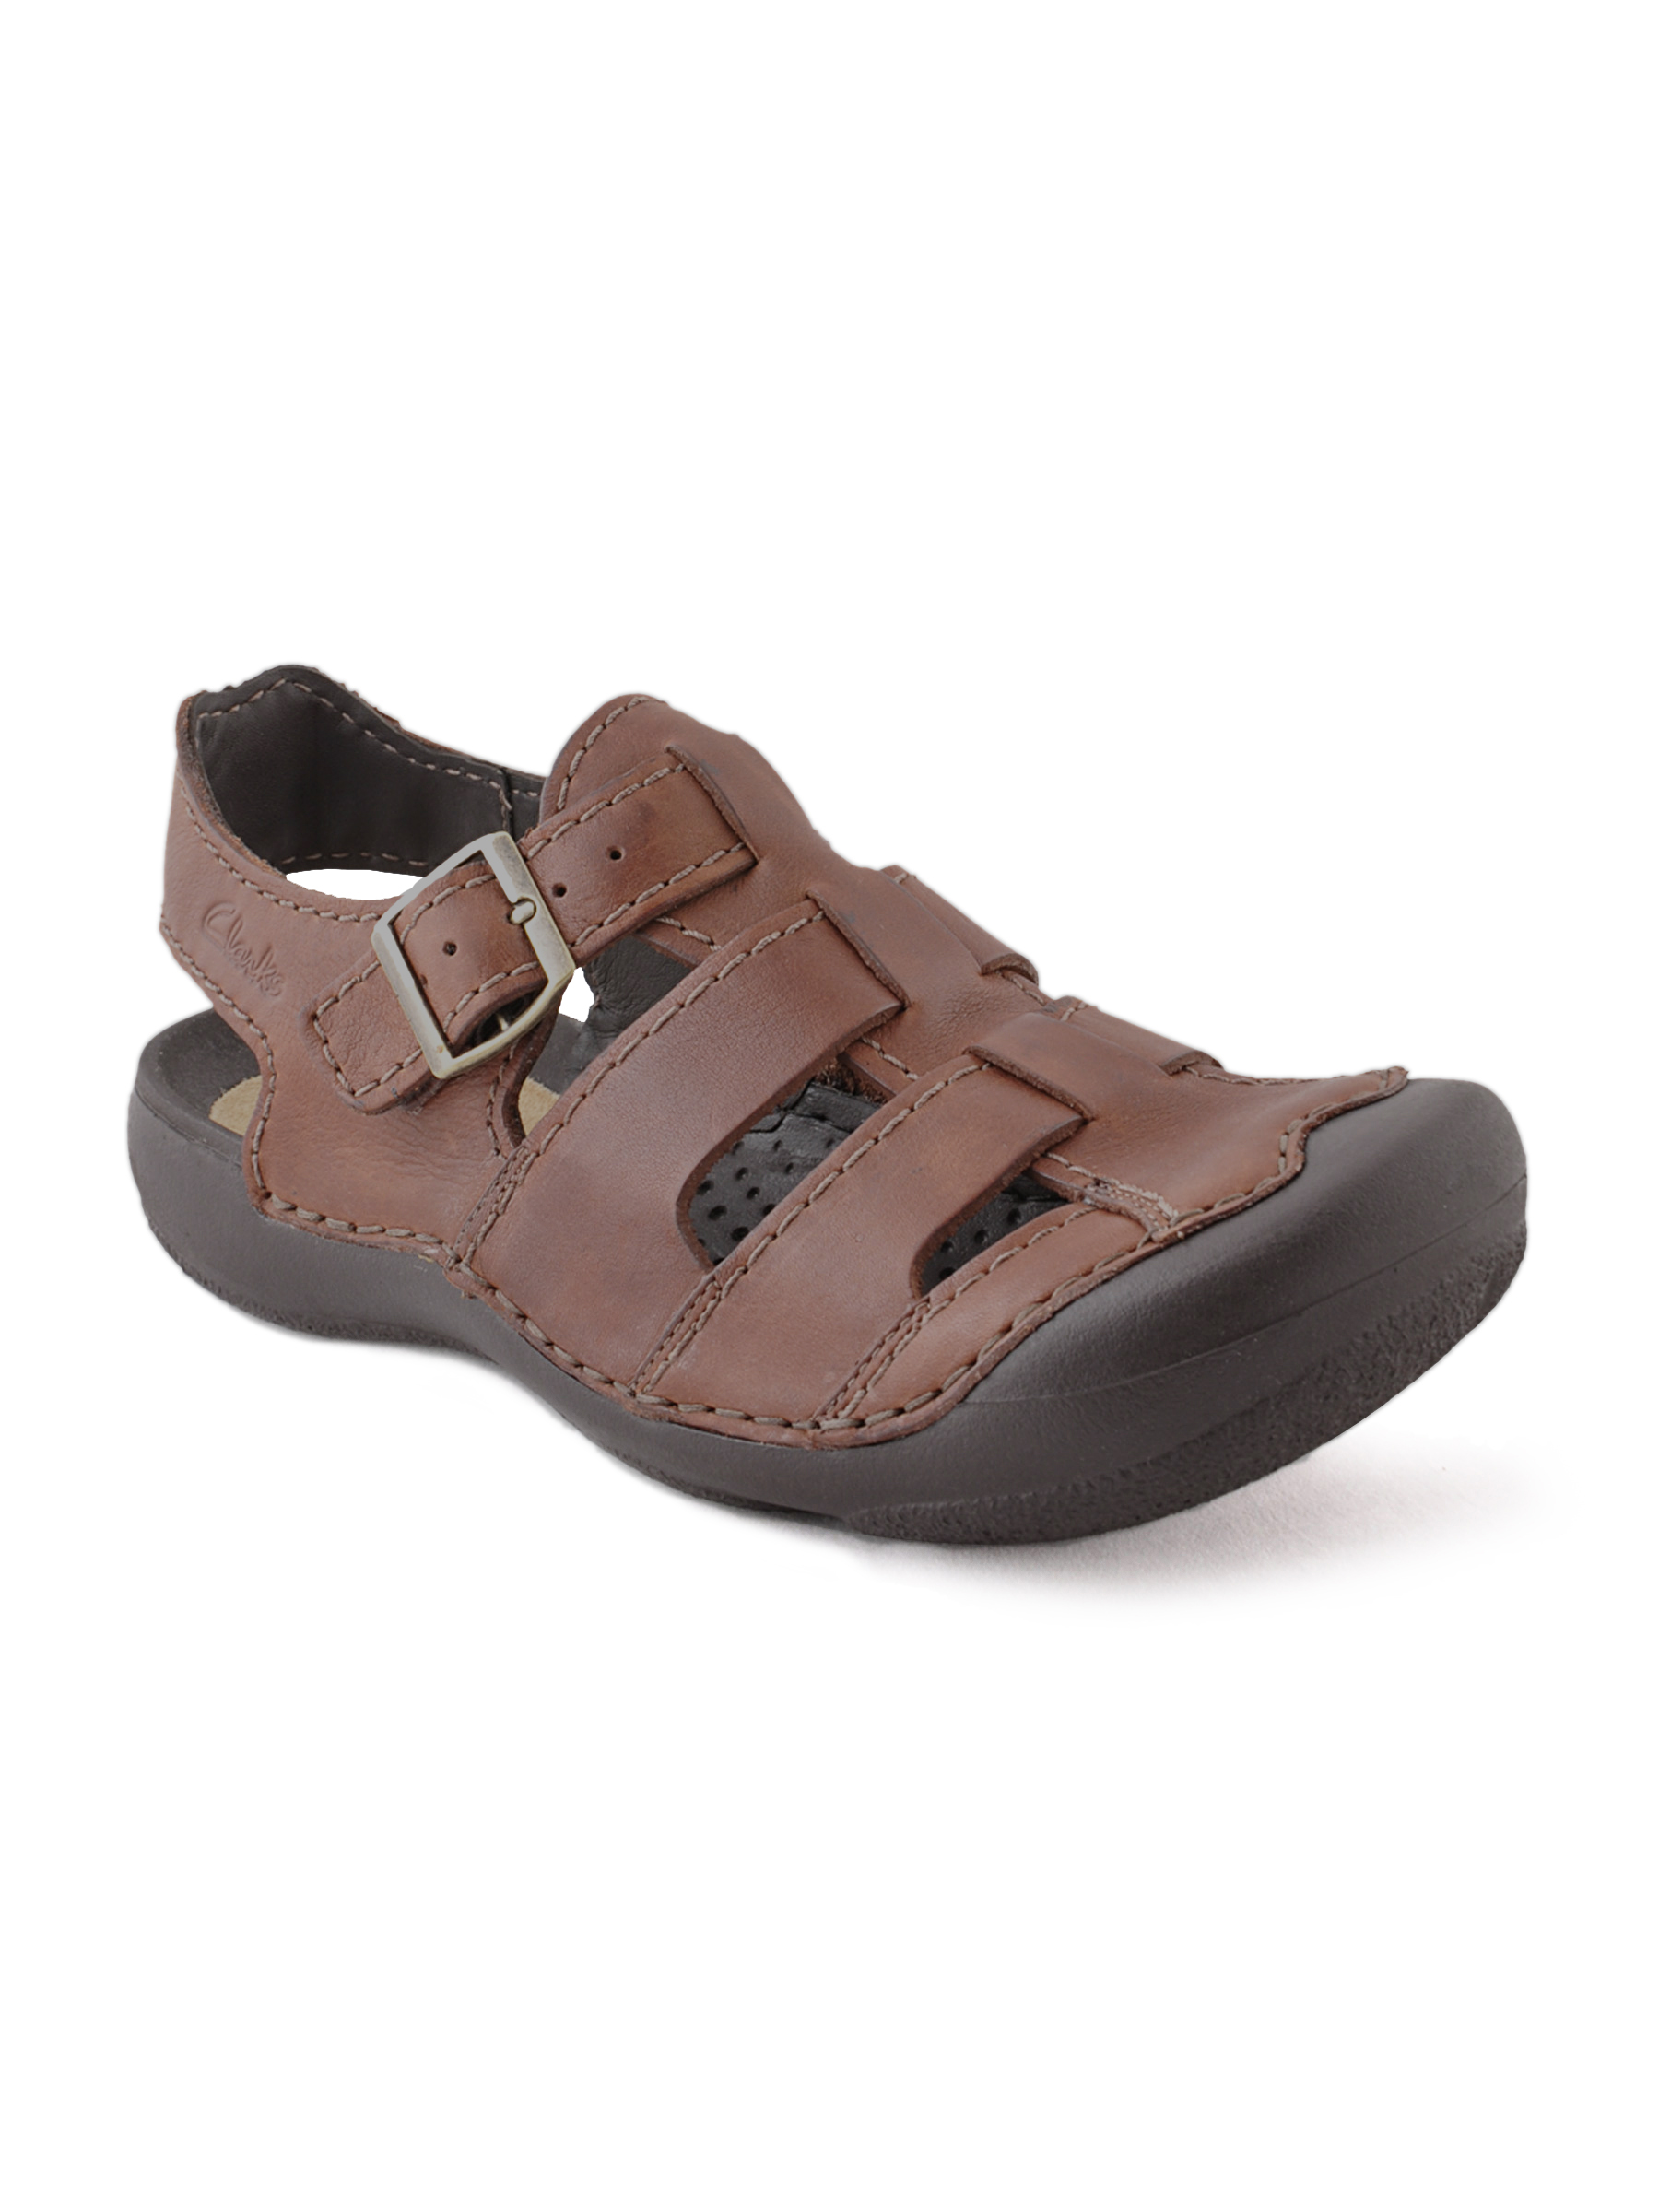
Clarks Men Leather Brown Sandals
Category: Footwear / Sandal / Sandals
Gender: Men
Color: Brown
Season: Summer 2013
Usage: Casual